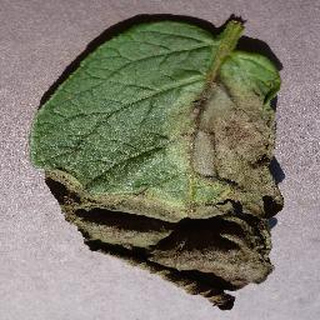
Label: potato_late_blight